Vlatko Paskačić

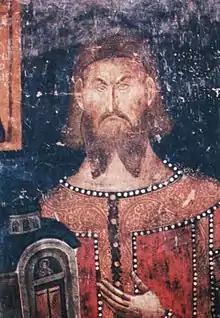
Vlatko, detail of fresco in the Psača Monastery

Vlatko Paskačić was a 14th-century Serbian feudal lord ("sebastokrator") of Slavište region around Kriva Palanka under the Mrnjavčevići (1366-1395), in modern North Macedonia.